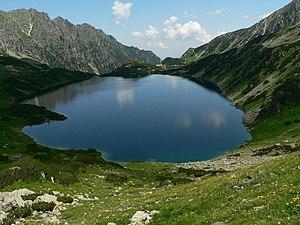
Le Wielki Staw Polski ou Wielki Staw est un lac d’origine glaciaire des Hautes Tatras. Il est situé sur le versant polonais du massif. Sa surface est de 34,93 ha, sa profondeur de 79,3 m à une altitude de 1 665 m. Son volume d'eau est de 12 967 000 m³ pour une longueur de 998 m et une largeur de 452 m.